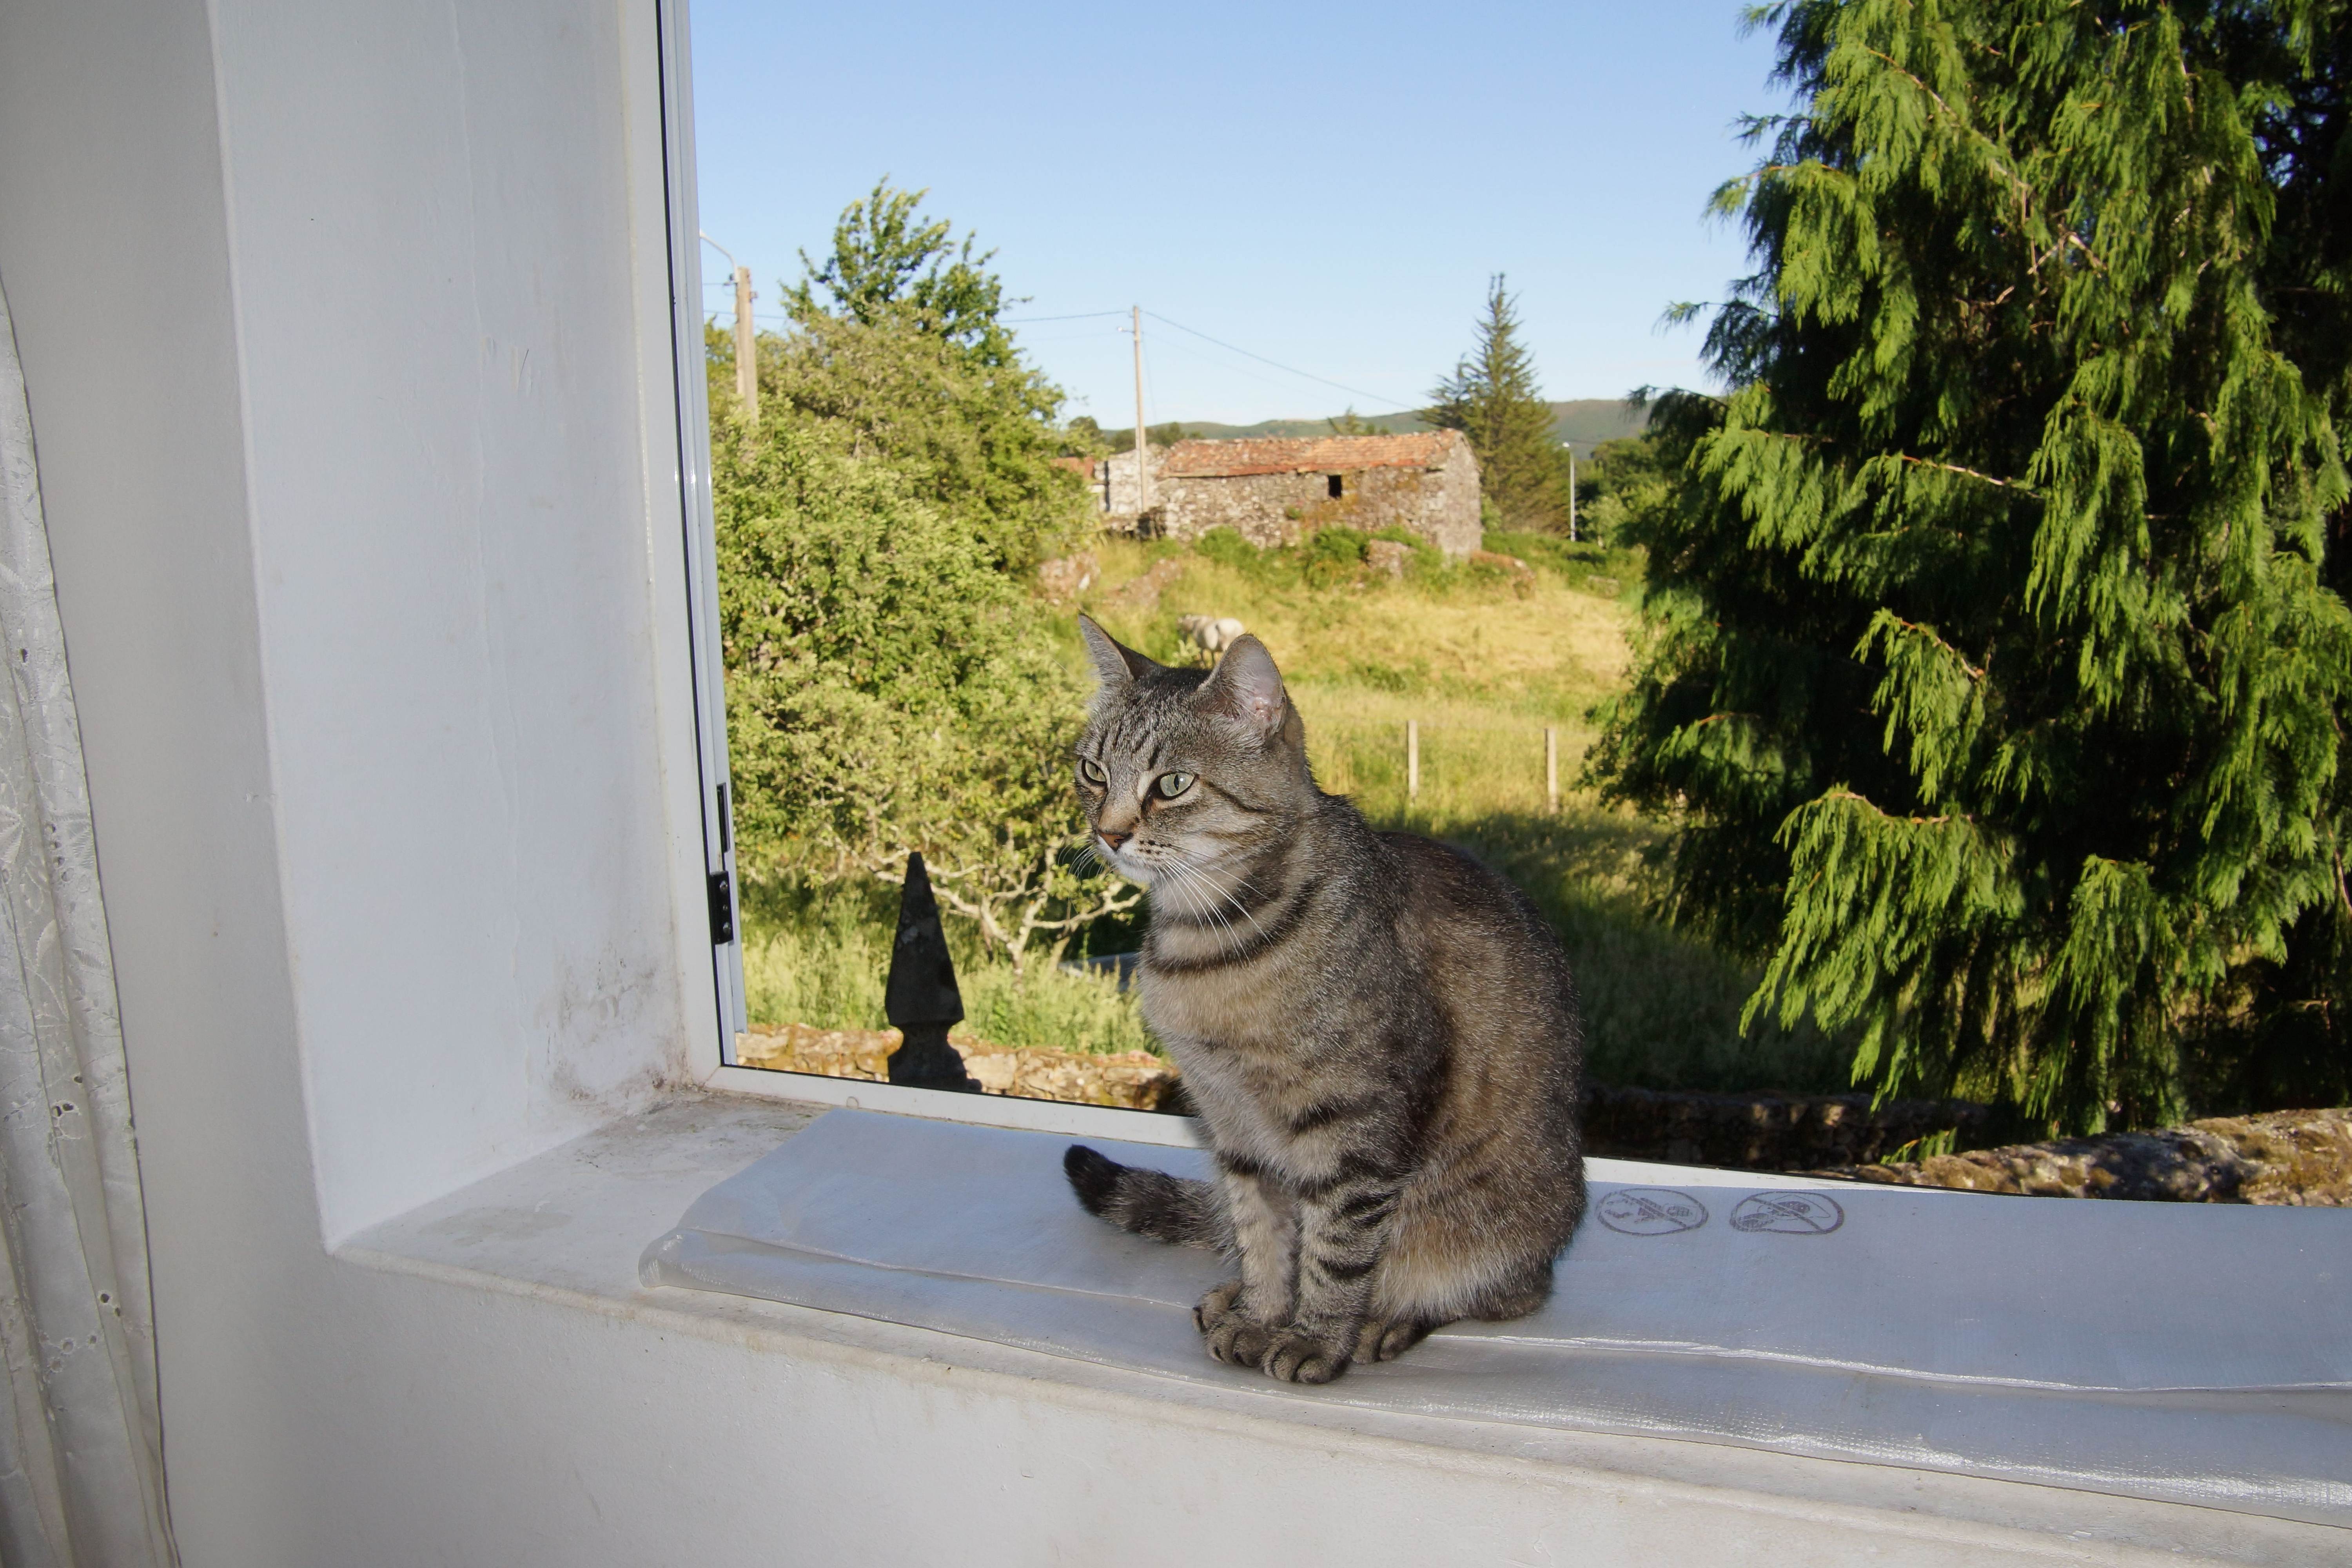
photo, cat, mammal, fauna, cats, animals, vertebrate, gatos, tamron18270mmpzd, tamron18270, a77, g, ggl1, gaby1, xovesphoto, animales, sonya77, gphoto, xelodegalicia, 18270, sonya77v, gabrielcoru a, small to medium sized cats, cat like mammal